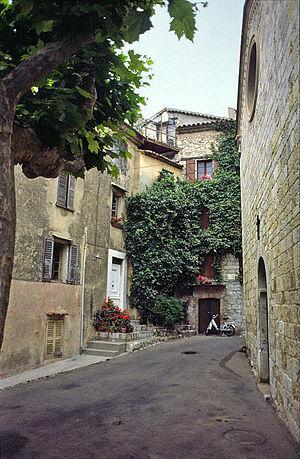
Mougins est une commune française du département des Alpes-Maritimes, en région Provence-Alpes-Côte d'Azur.